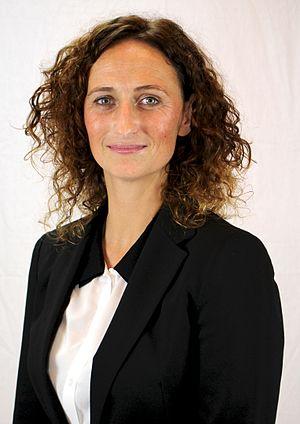
Cet article présente la liste des députés européens d'Irlande élus lors des élections européennes de 2014 en Irlande.
Lynn Boylan, née le 29 novembre 1976 à Dublin, est une femme politique irlandaise, membre du Sinn Féin.